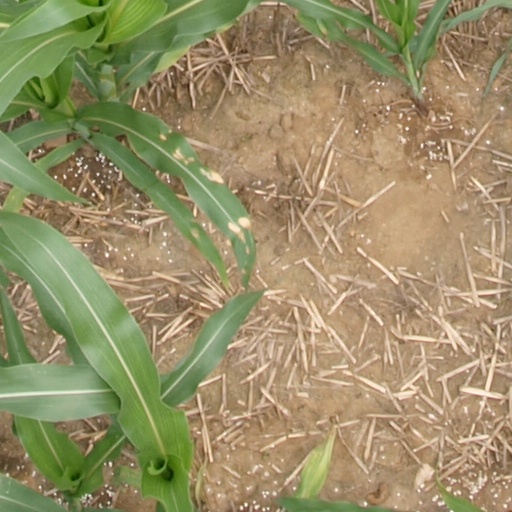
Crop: maize; corn